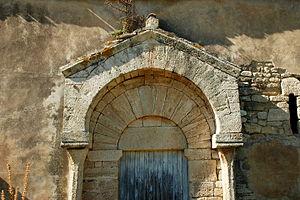
France - Languedoc - Hérault - Roujan - chapelle Saint-Nazaire
La chapelle Saint-Nazaire de Roujan est une chapelle préromane située à Roujan dans le département français de l'Hérault en région Occitanie.